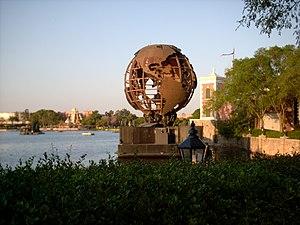
IllumiNations: Reflections of Earth est un ancien spectacle nocturne qui était présenté au parc Epcot de Walt Disney World Resort. Créé et mis en scène par Don Dorsey, le spectacle a été créé le 1ᵉʳ octobre 1999 sous le nom d'IllumiNations 2000: Reflections of Earth dans le cadre de la célébration du millénaire de Walt Disney World. Le succès a été tel qu'après la célébration, la notion à l'année 2000 a été supprimée du nom et le spectacle a été poursuivi.